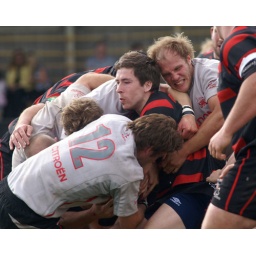
25 The Welsh boys go in to steal the ball